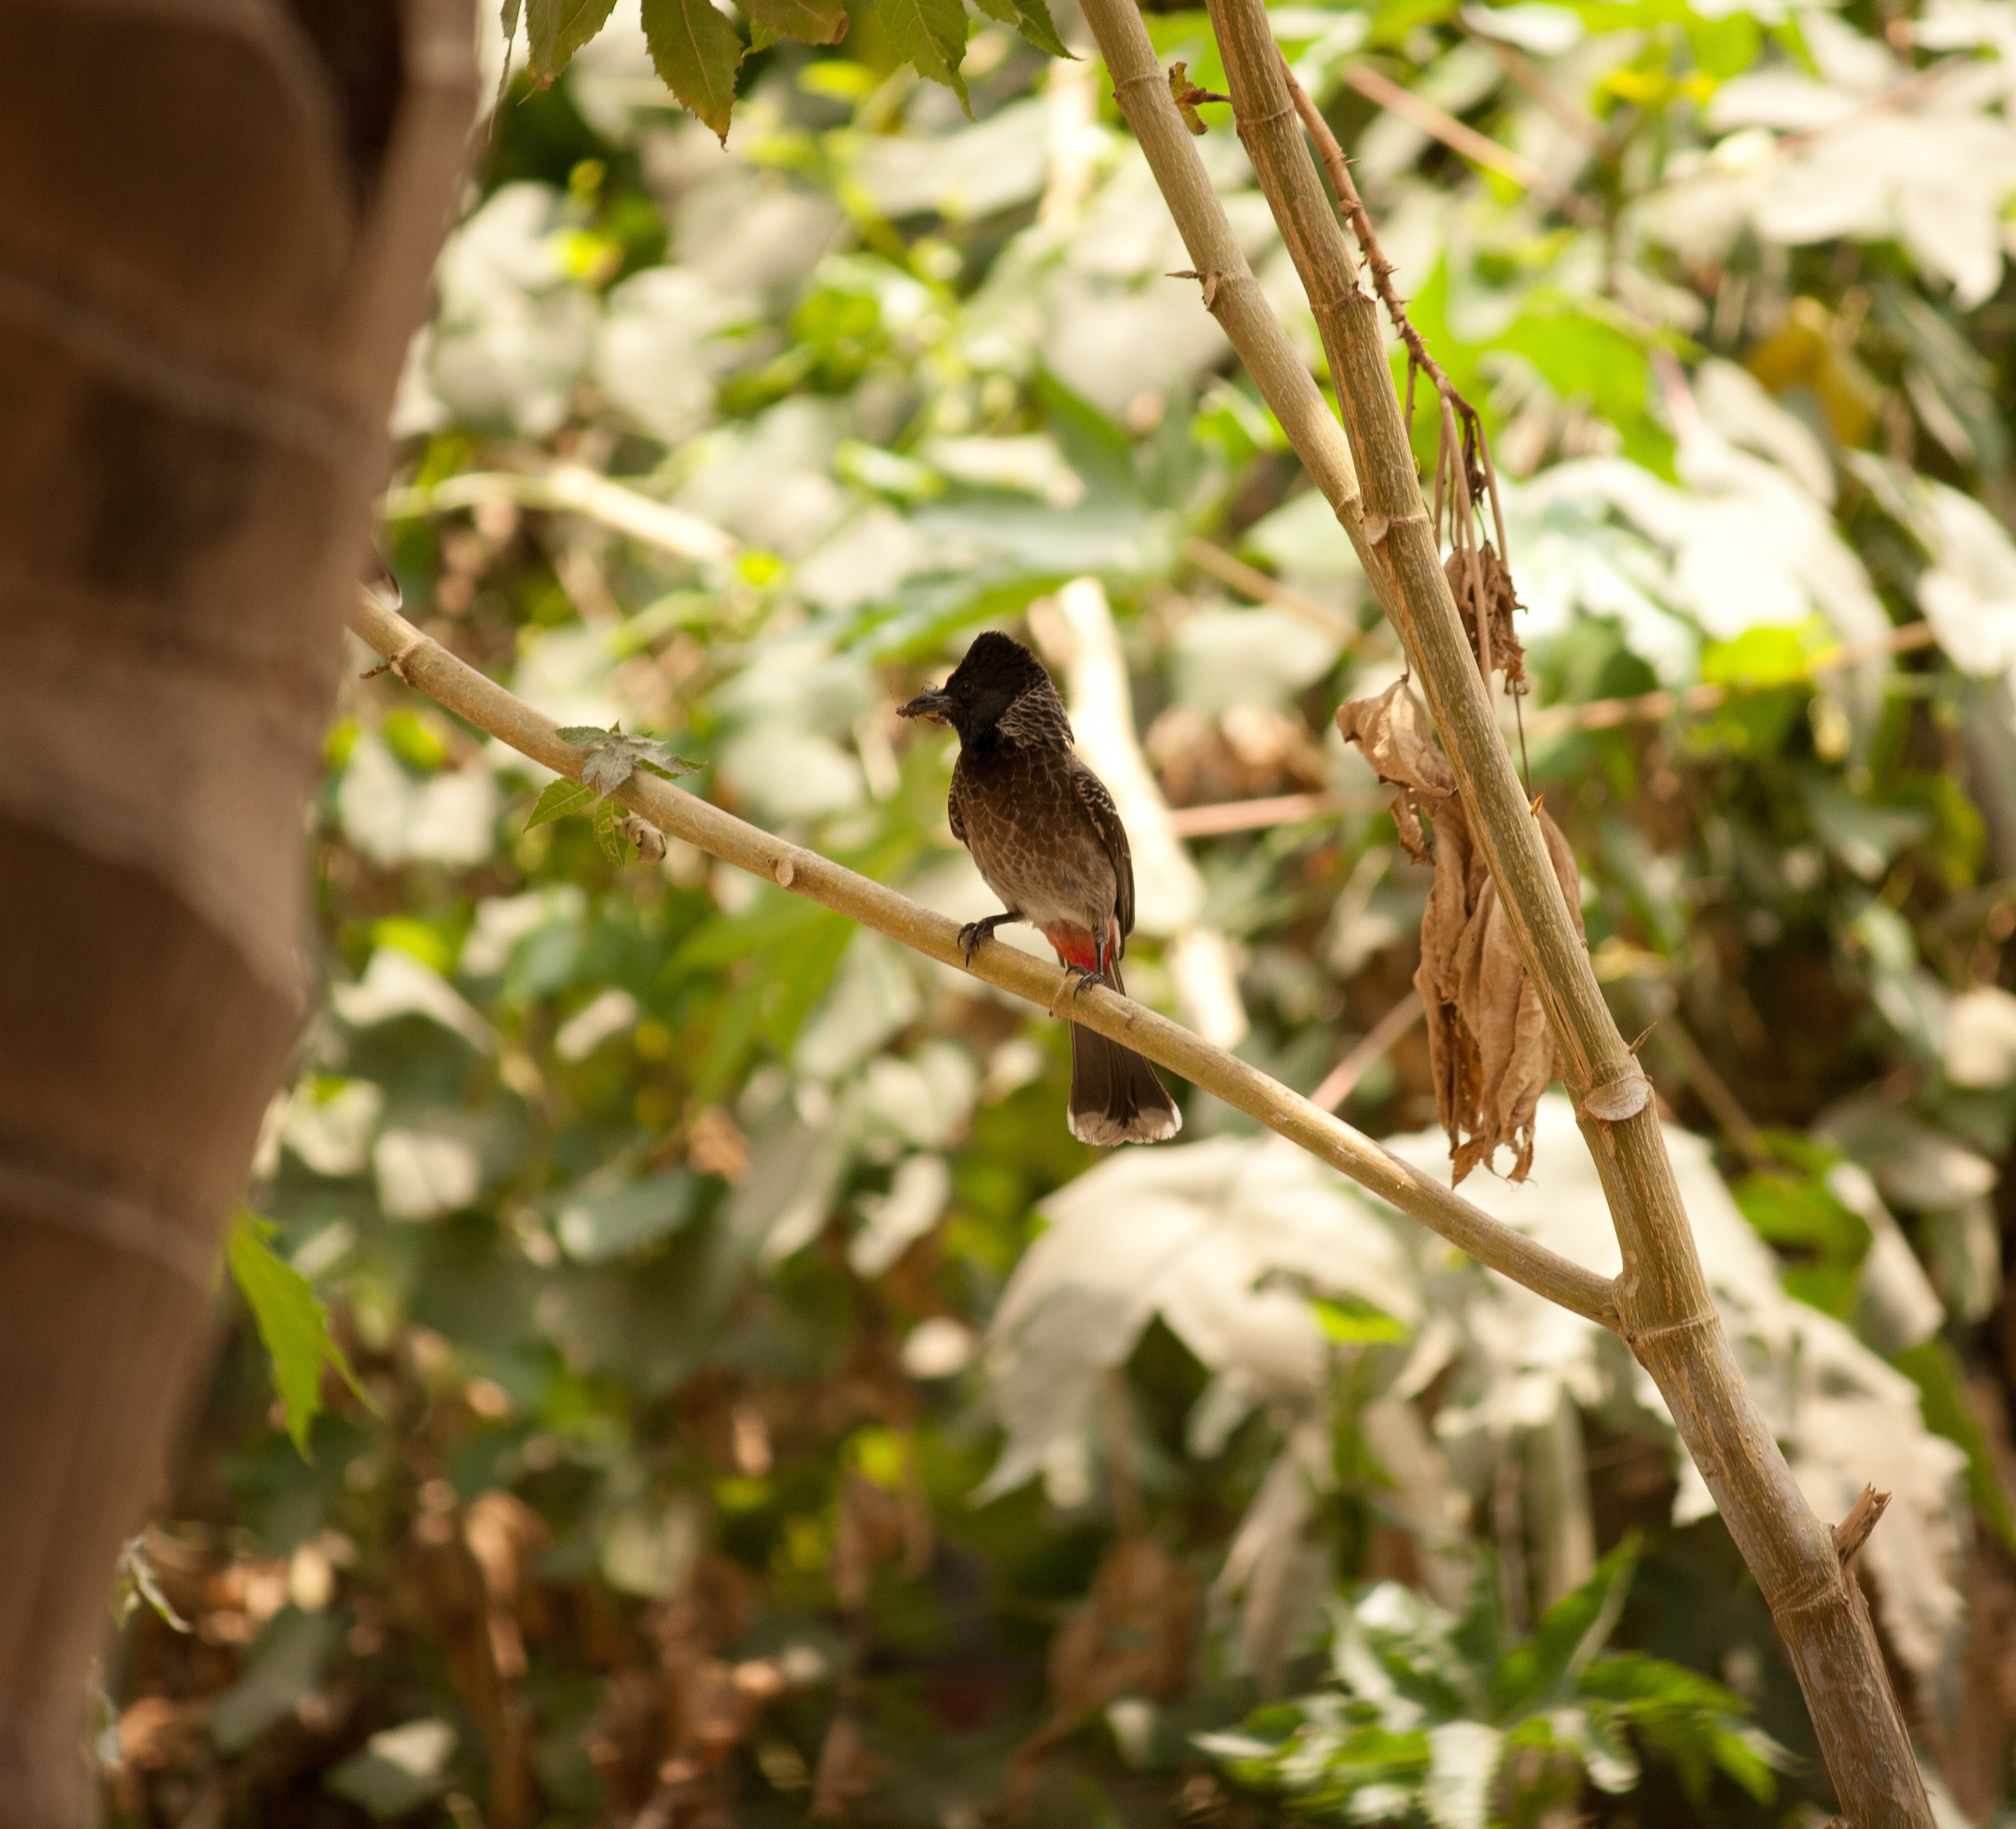
nature, branch, bird, flower, wildlife, jungle, beak, avian, fauna, vertebrate, sparrow, india, perched, bulbul, old world flycatcher, perching bird, redvented